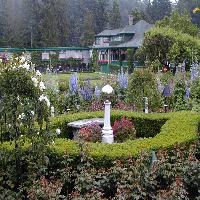
Weather: cloudy or overcast